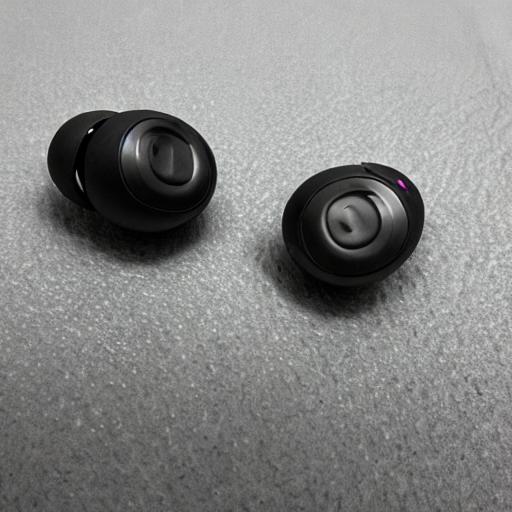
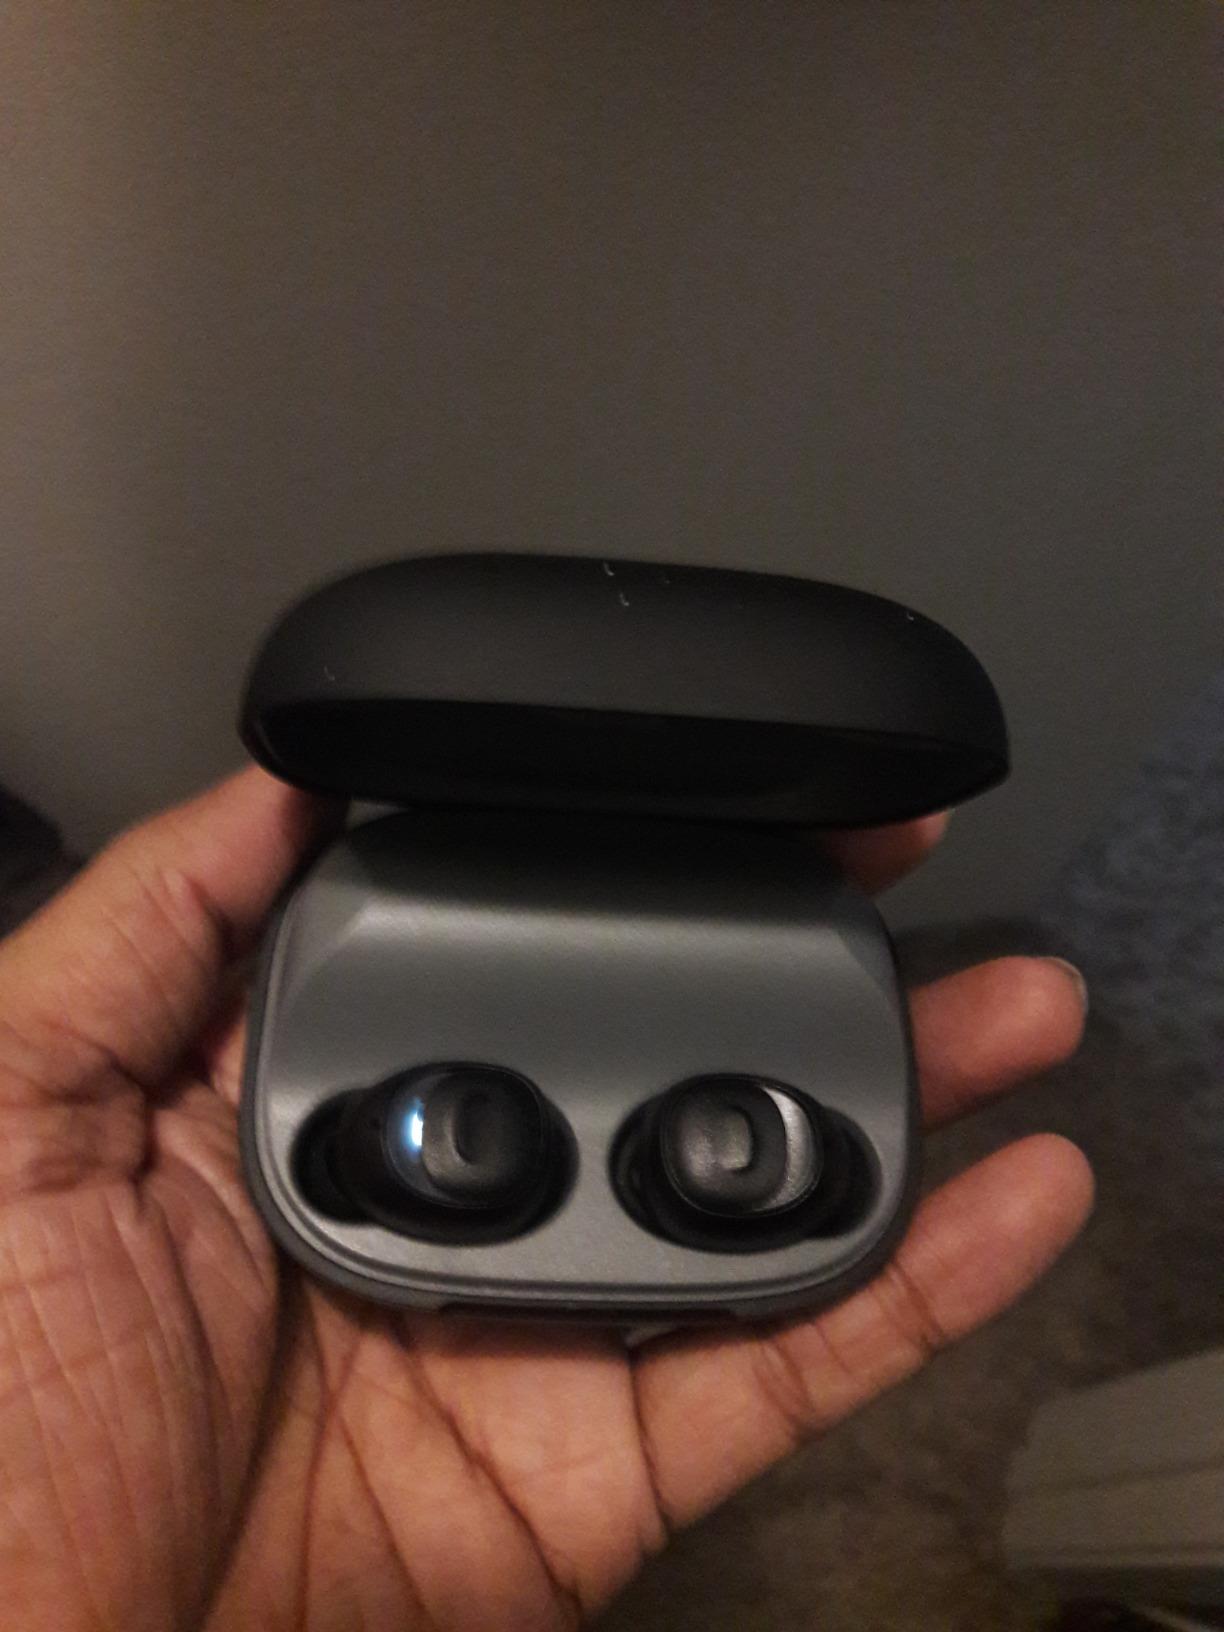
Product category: earbuds
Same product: no